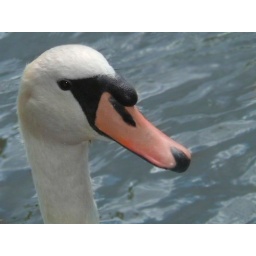
A beautiful swan drifting in the lake